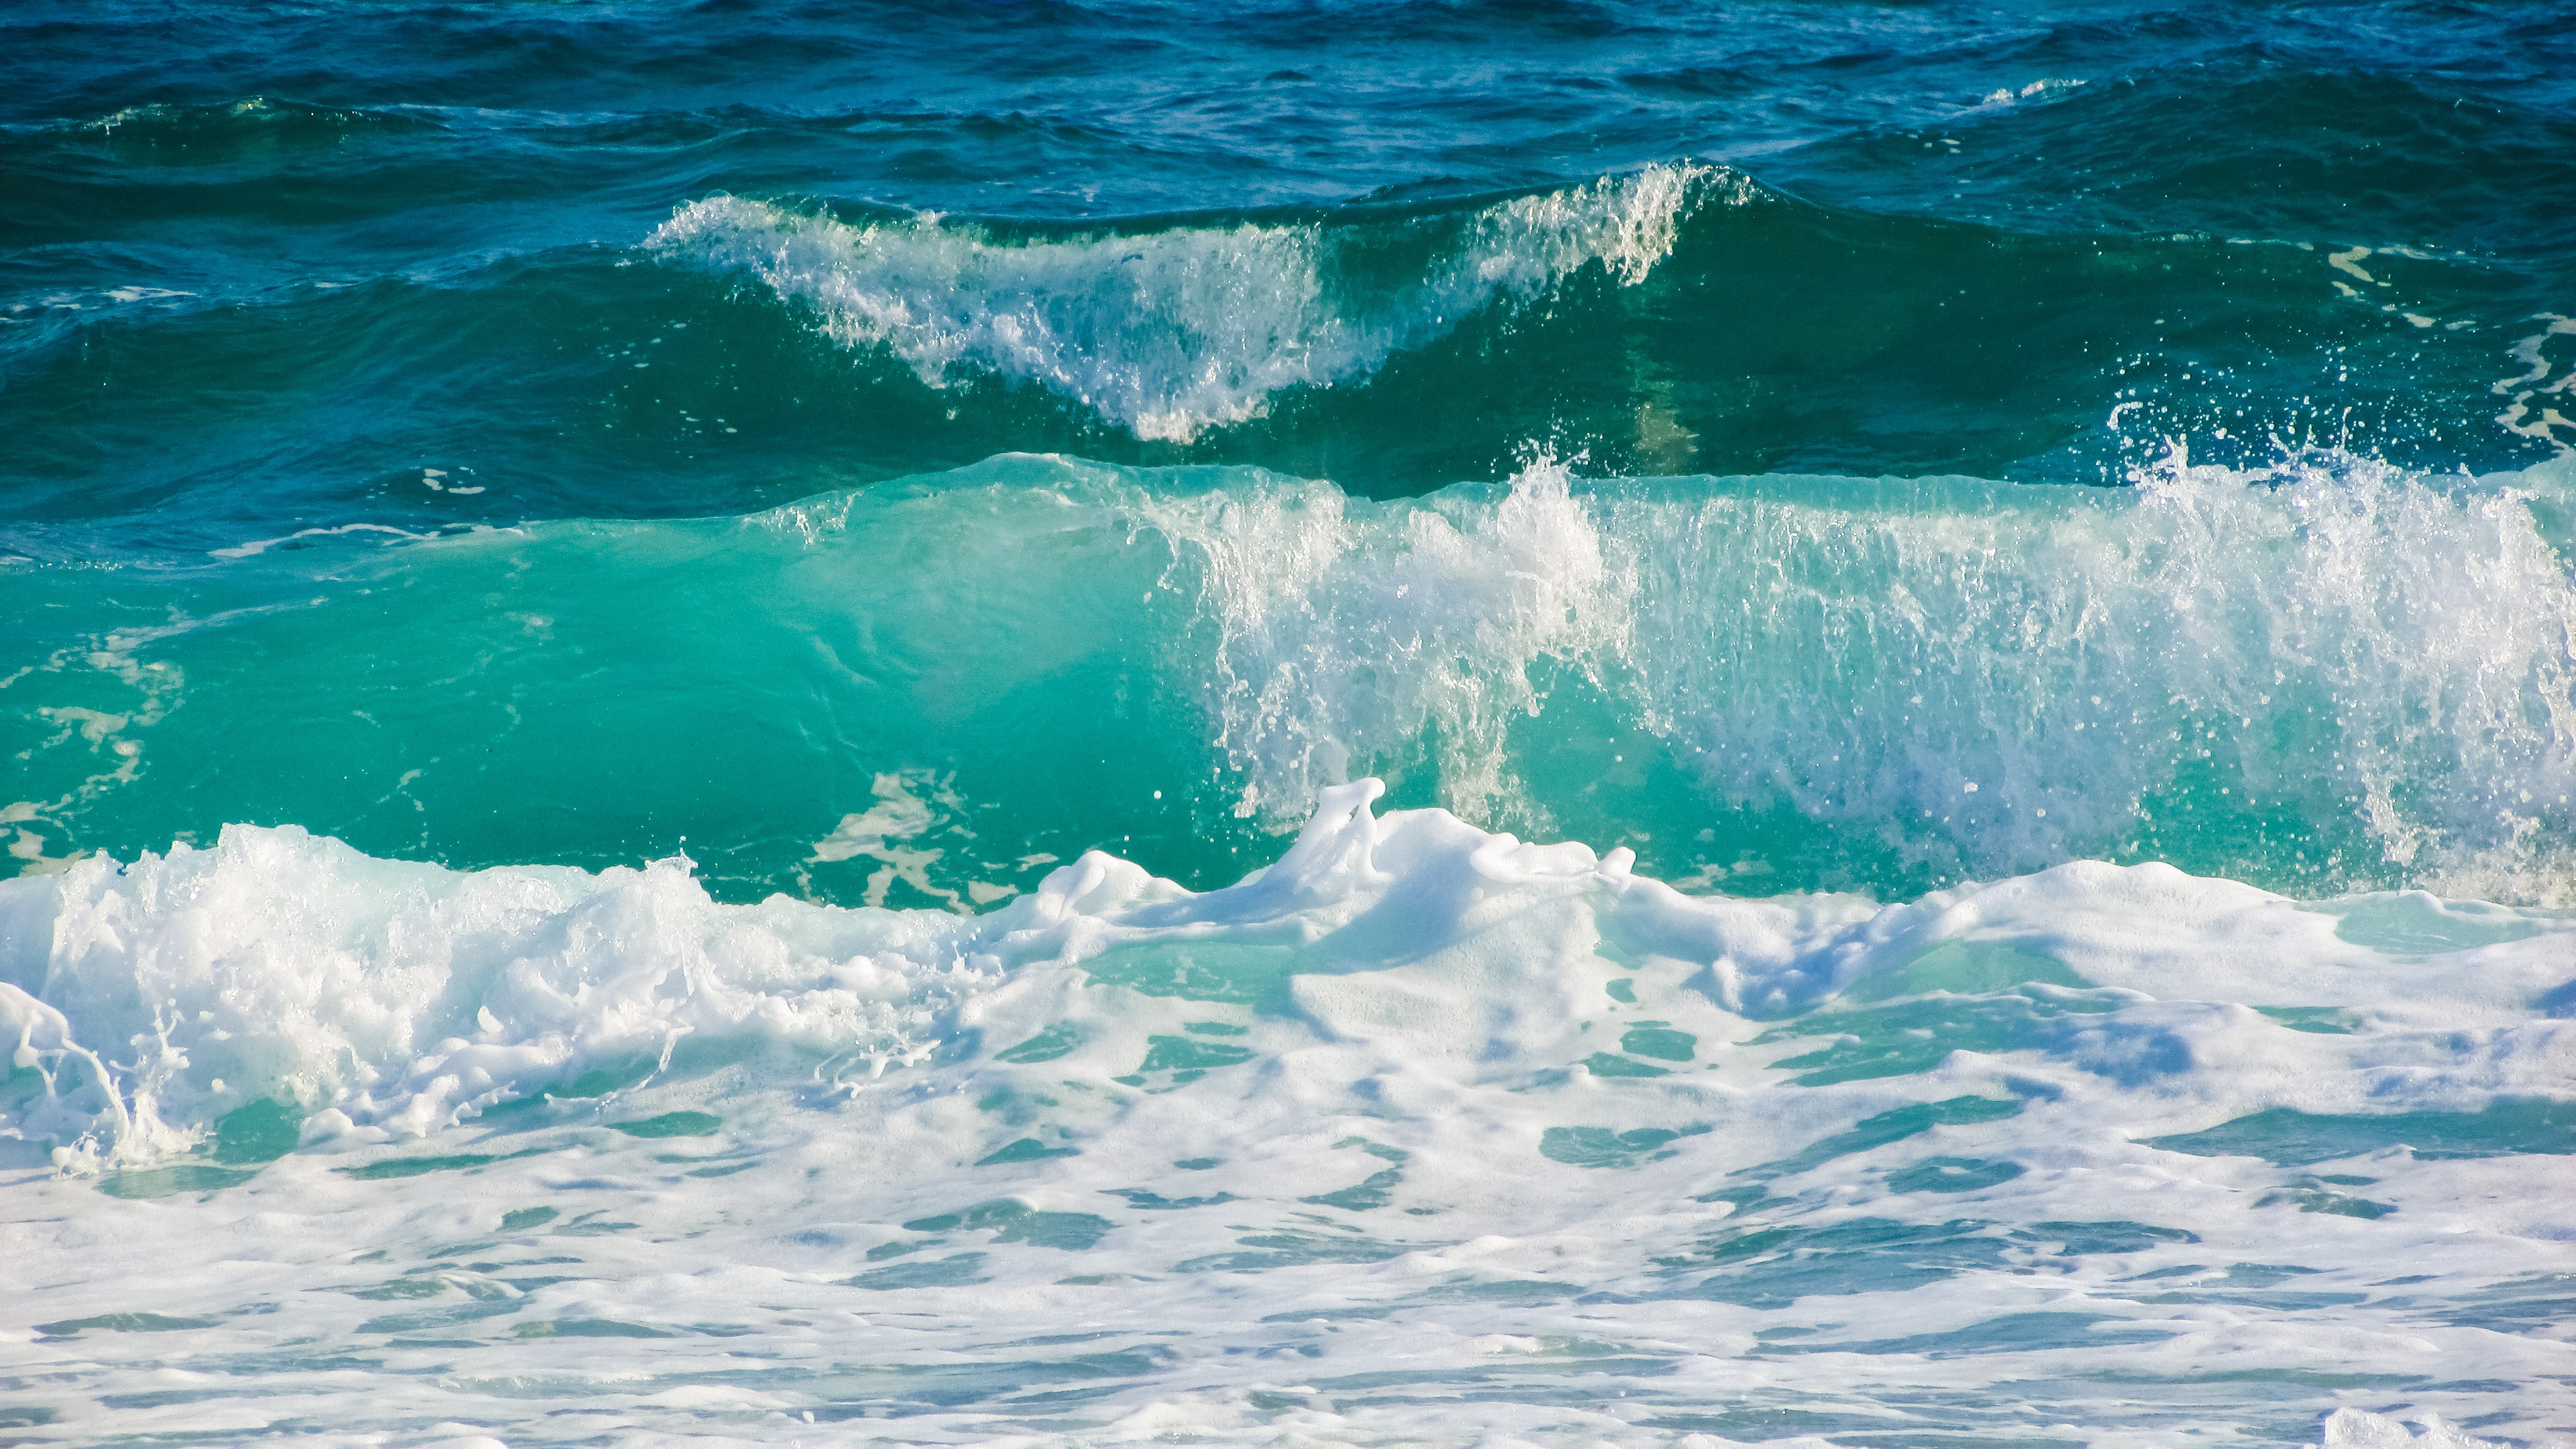
sea, coast, water, ocean, liquid, shore, wave, foam, splash, spray, energy, bubbles, arctic ocean, wind wave